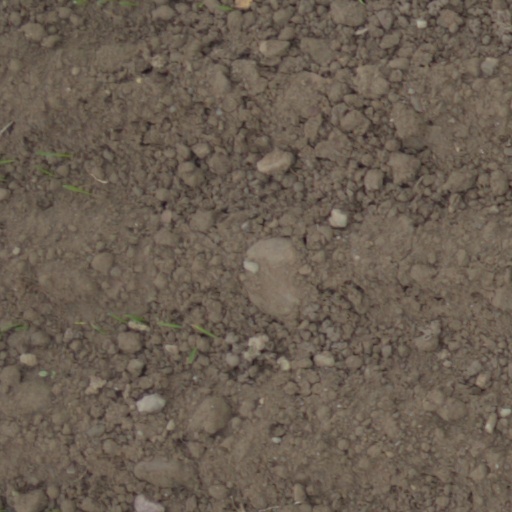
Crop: wheat